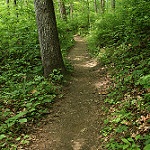
Label: forest